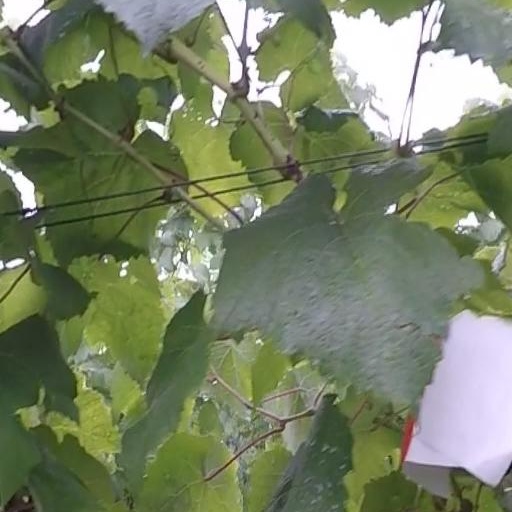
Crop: grape